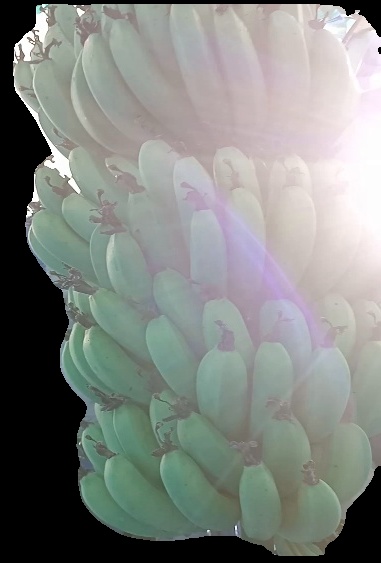
Variety: pachbale
Grade: grade1